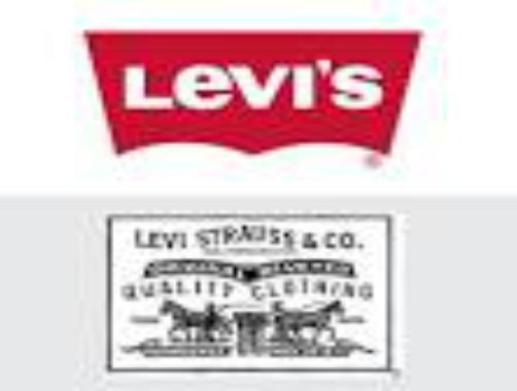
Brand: levis
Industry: Clothes